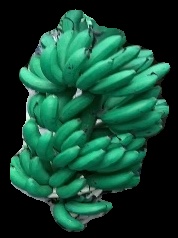
Variety: rasbale
Grade: grade1